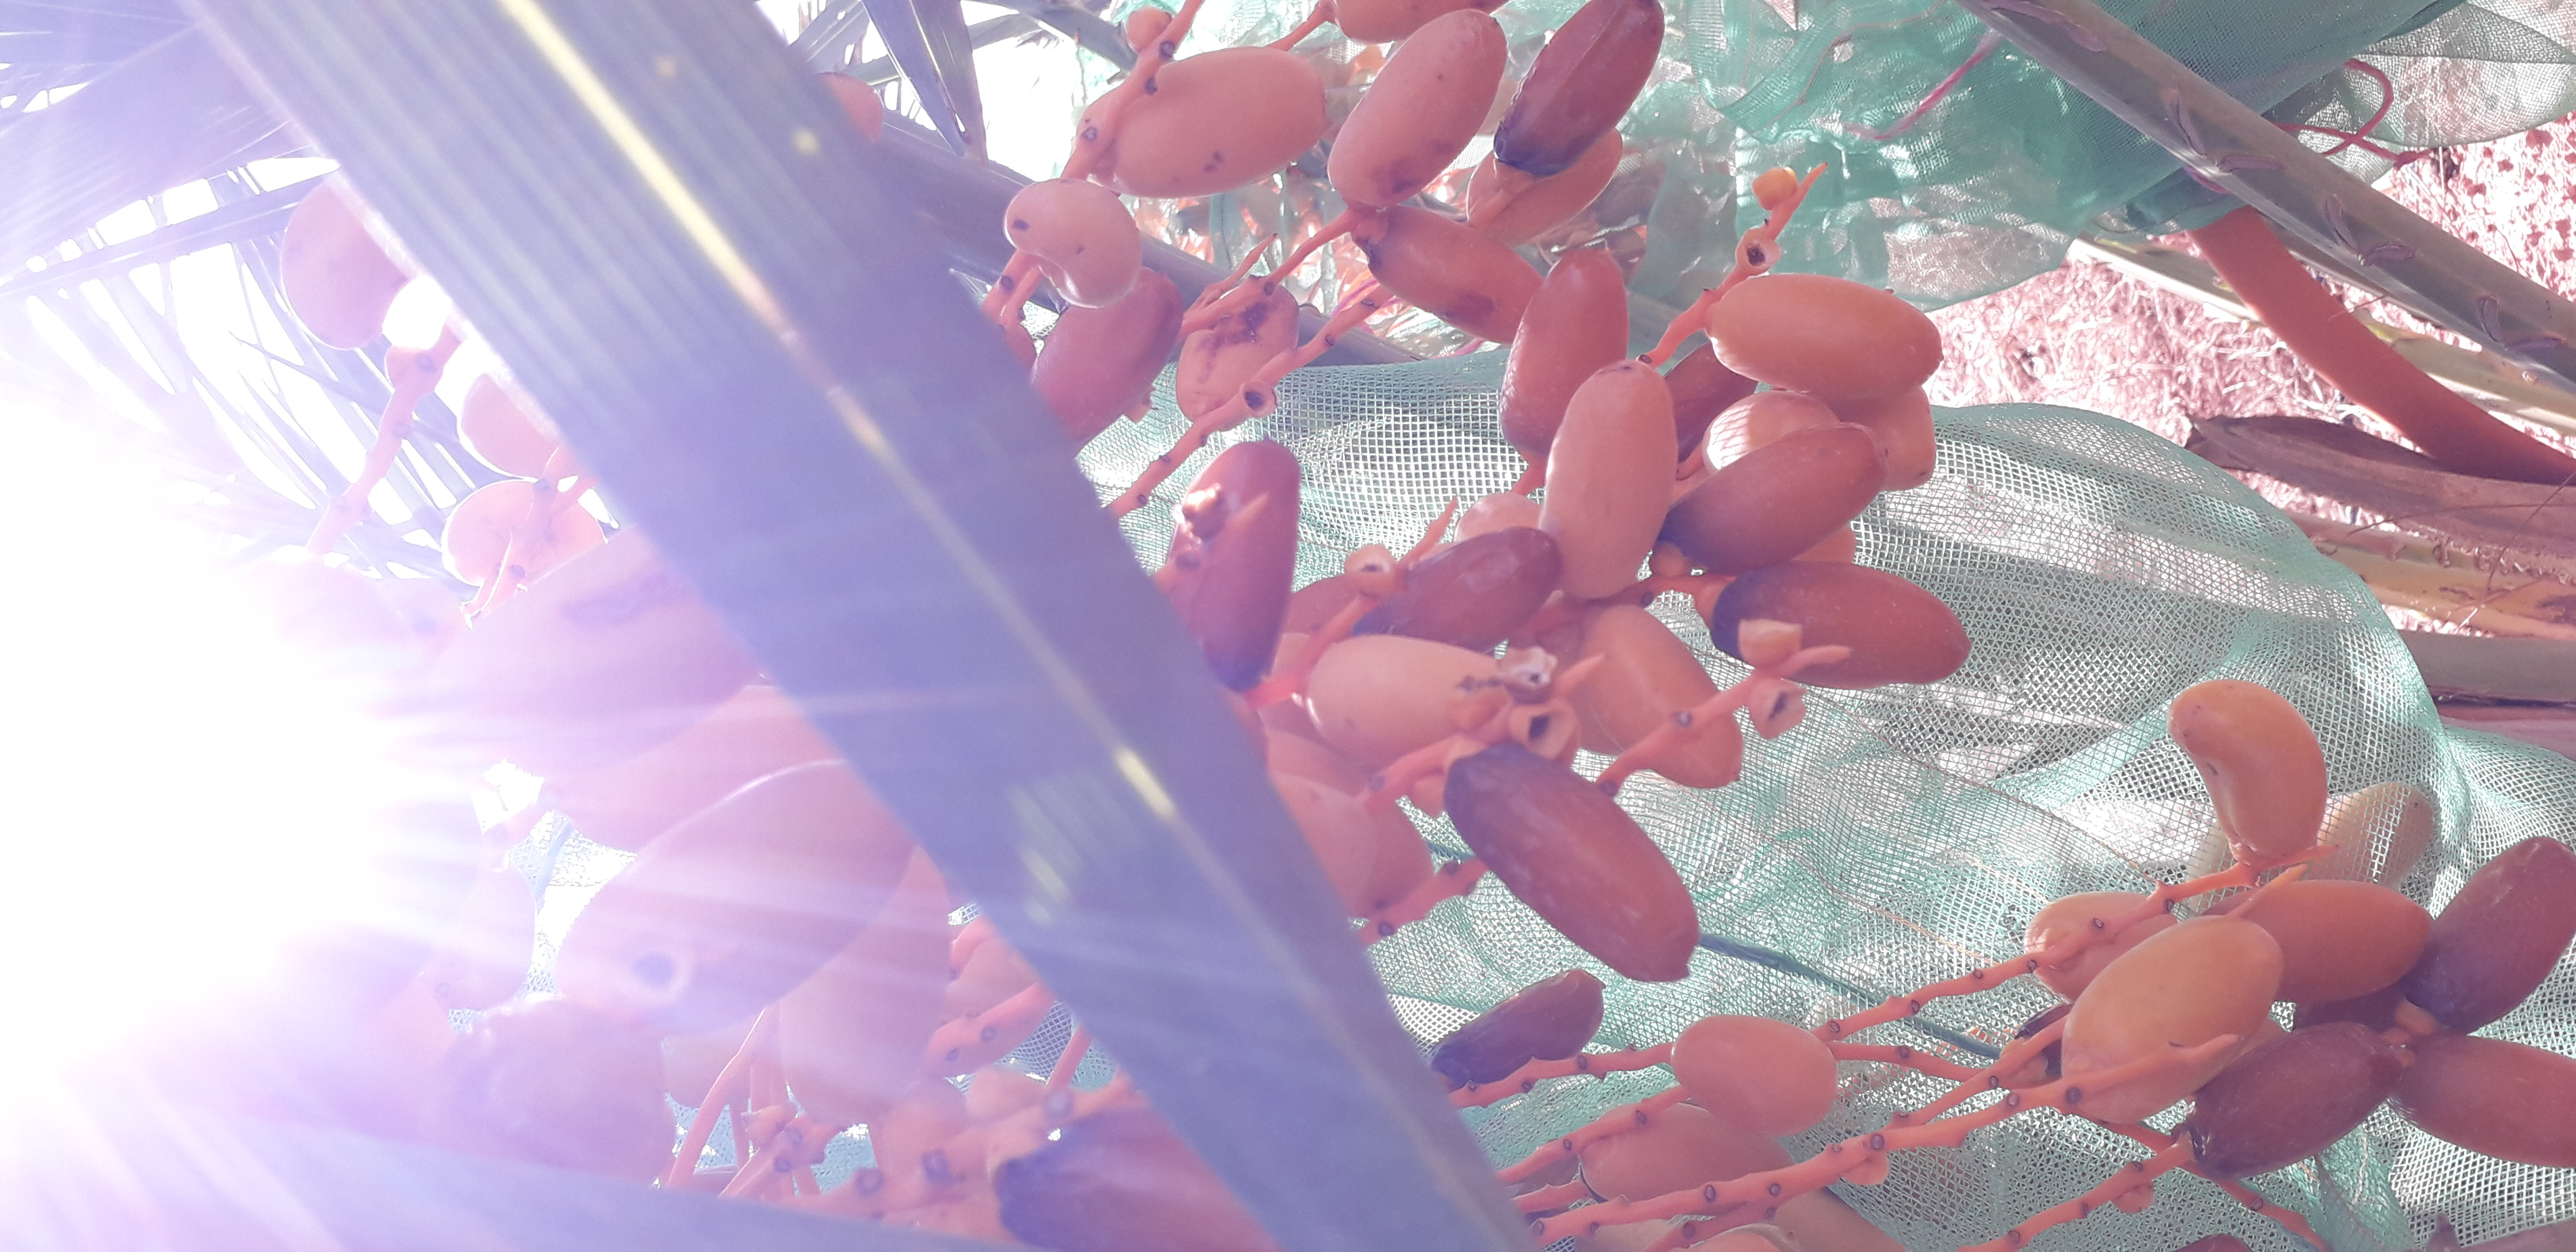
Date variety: kholt